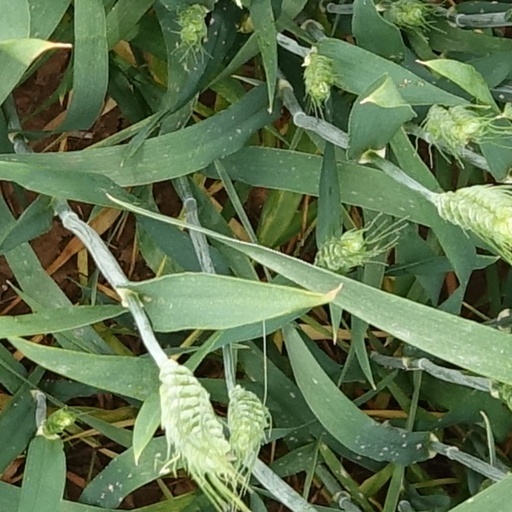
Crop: wheat